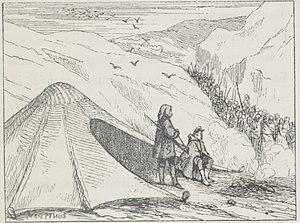
Chassaing et Bombonnel dans les Aures
Charles Bombonnel, Né à Spoy le 10 août 1816 et mort à Dijon le 3 juin 1890, est un chasseur français de félins sur d'actuel territoire de l'Algérie. Son père lui a transmis les bases de la chasse, en 1831 il perd ses parents, et en 1835 il part aux États-Unis d'Amérique pour faire fortune.